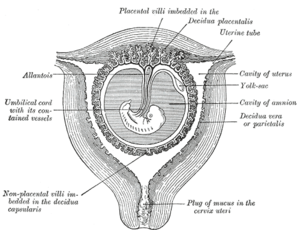
Livmoderhals / Fysiologi / Graviditet og fødsel
Slimprop
Livmoderhalsen er den nedre indsnævring af livmoderen hvor den forbinder sig med den øverste ende af skeden. Den er en ca. 2,5–3 centimer dyb og 1,5–2 centimeter bred cylindrisk eller lettere kegleformet struktur der stikker igennem forsiden af skedevæggen og omkranses af skedens øverste del. Kvinder der har født vil have en noget større livmoderhals. Omkring halvdelen af livmoderhalsen er synlig under en gynækologisk undersøgelse og mærkbar i skeden som en lille hård tap, den resterende del ligger over skeden.